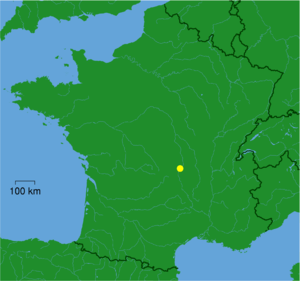
Le Clermont Foot 63 est un club de football français fondé en 1990 basé à Clermont-Ferrand dans le département du Puy-de-Dôme et l'ancienne région Auvergne. Il évolue actuellement en Ligue 2. Il est présidé par Ahmet Schaefer depuis le 13 mars 2019 et l'équipe professionnelle est entraînée depuis le 1ᵉʳ septembre 2017 par Pascal Gastien. Et dispute leurs matchs à domicile dans le stade Gabriel-Montpied.